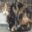
Label: cat